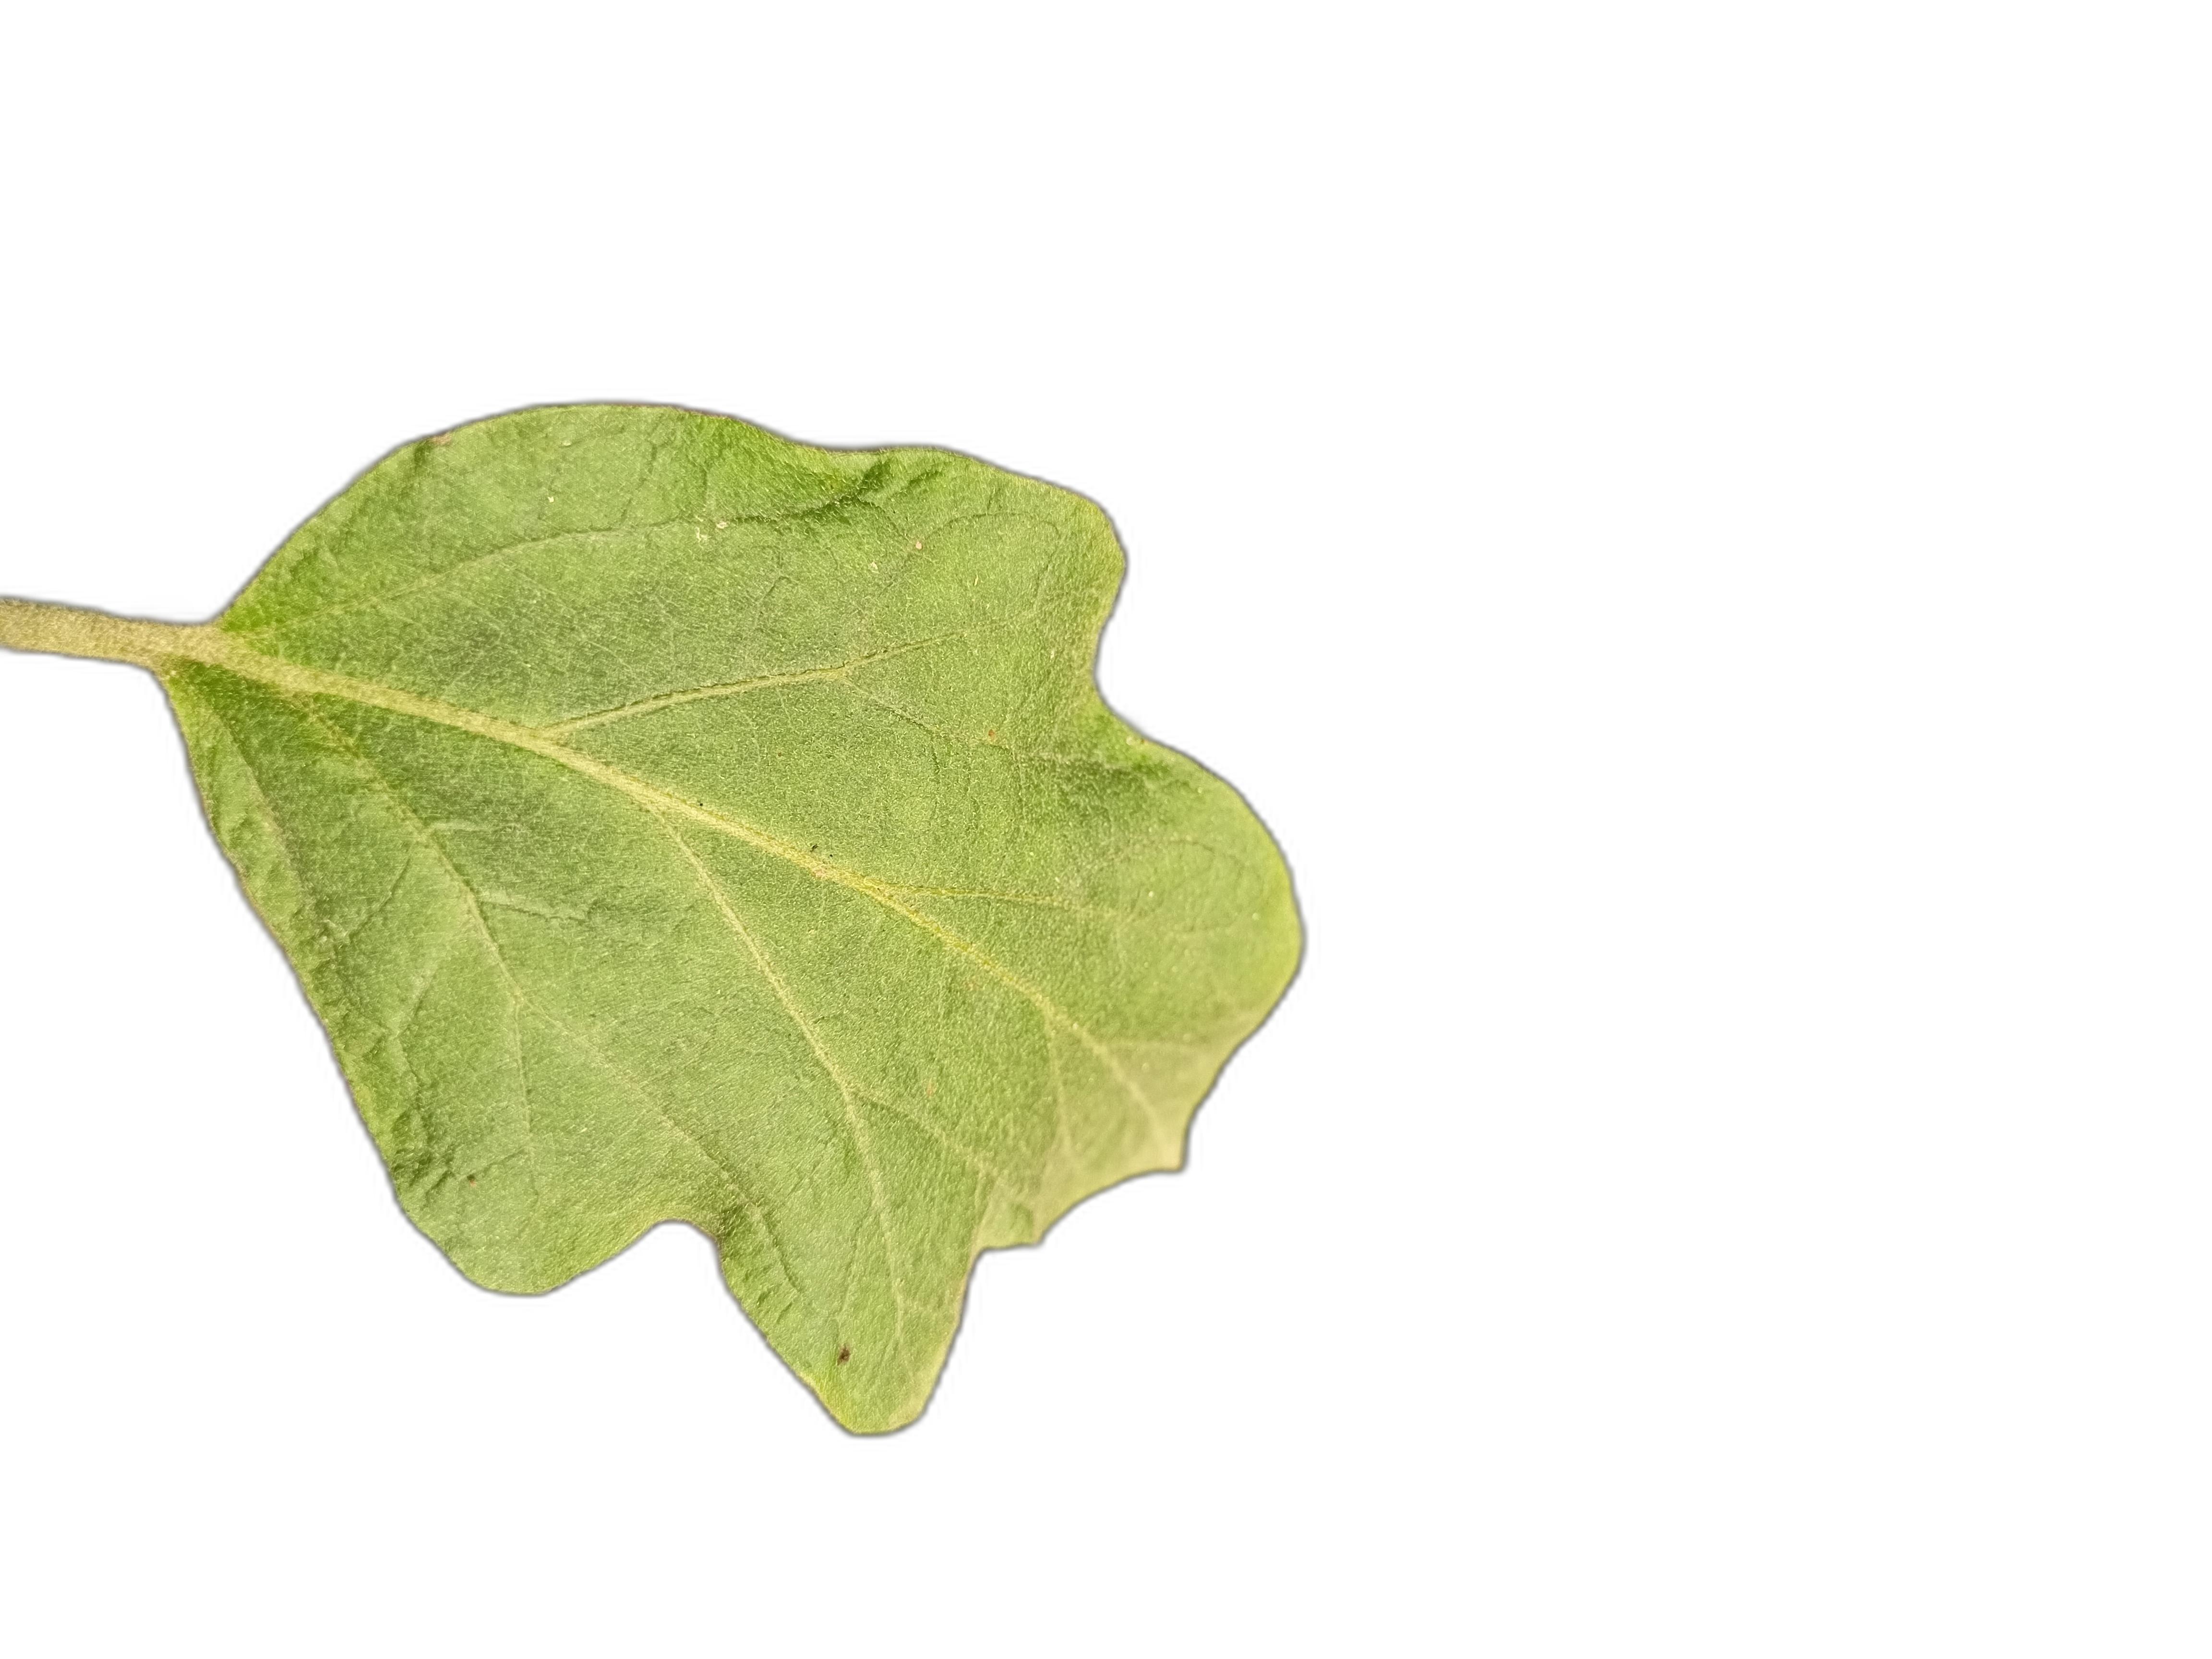
Label: Healthy Leaf